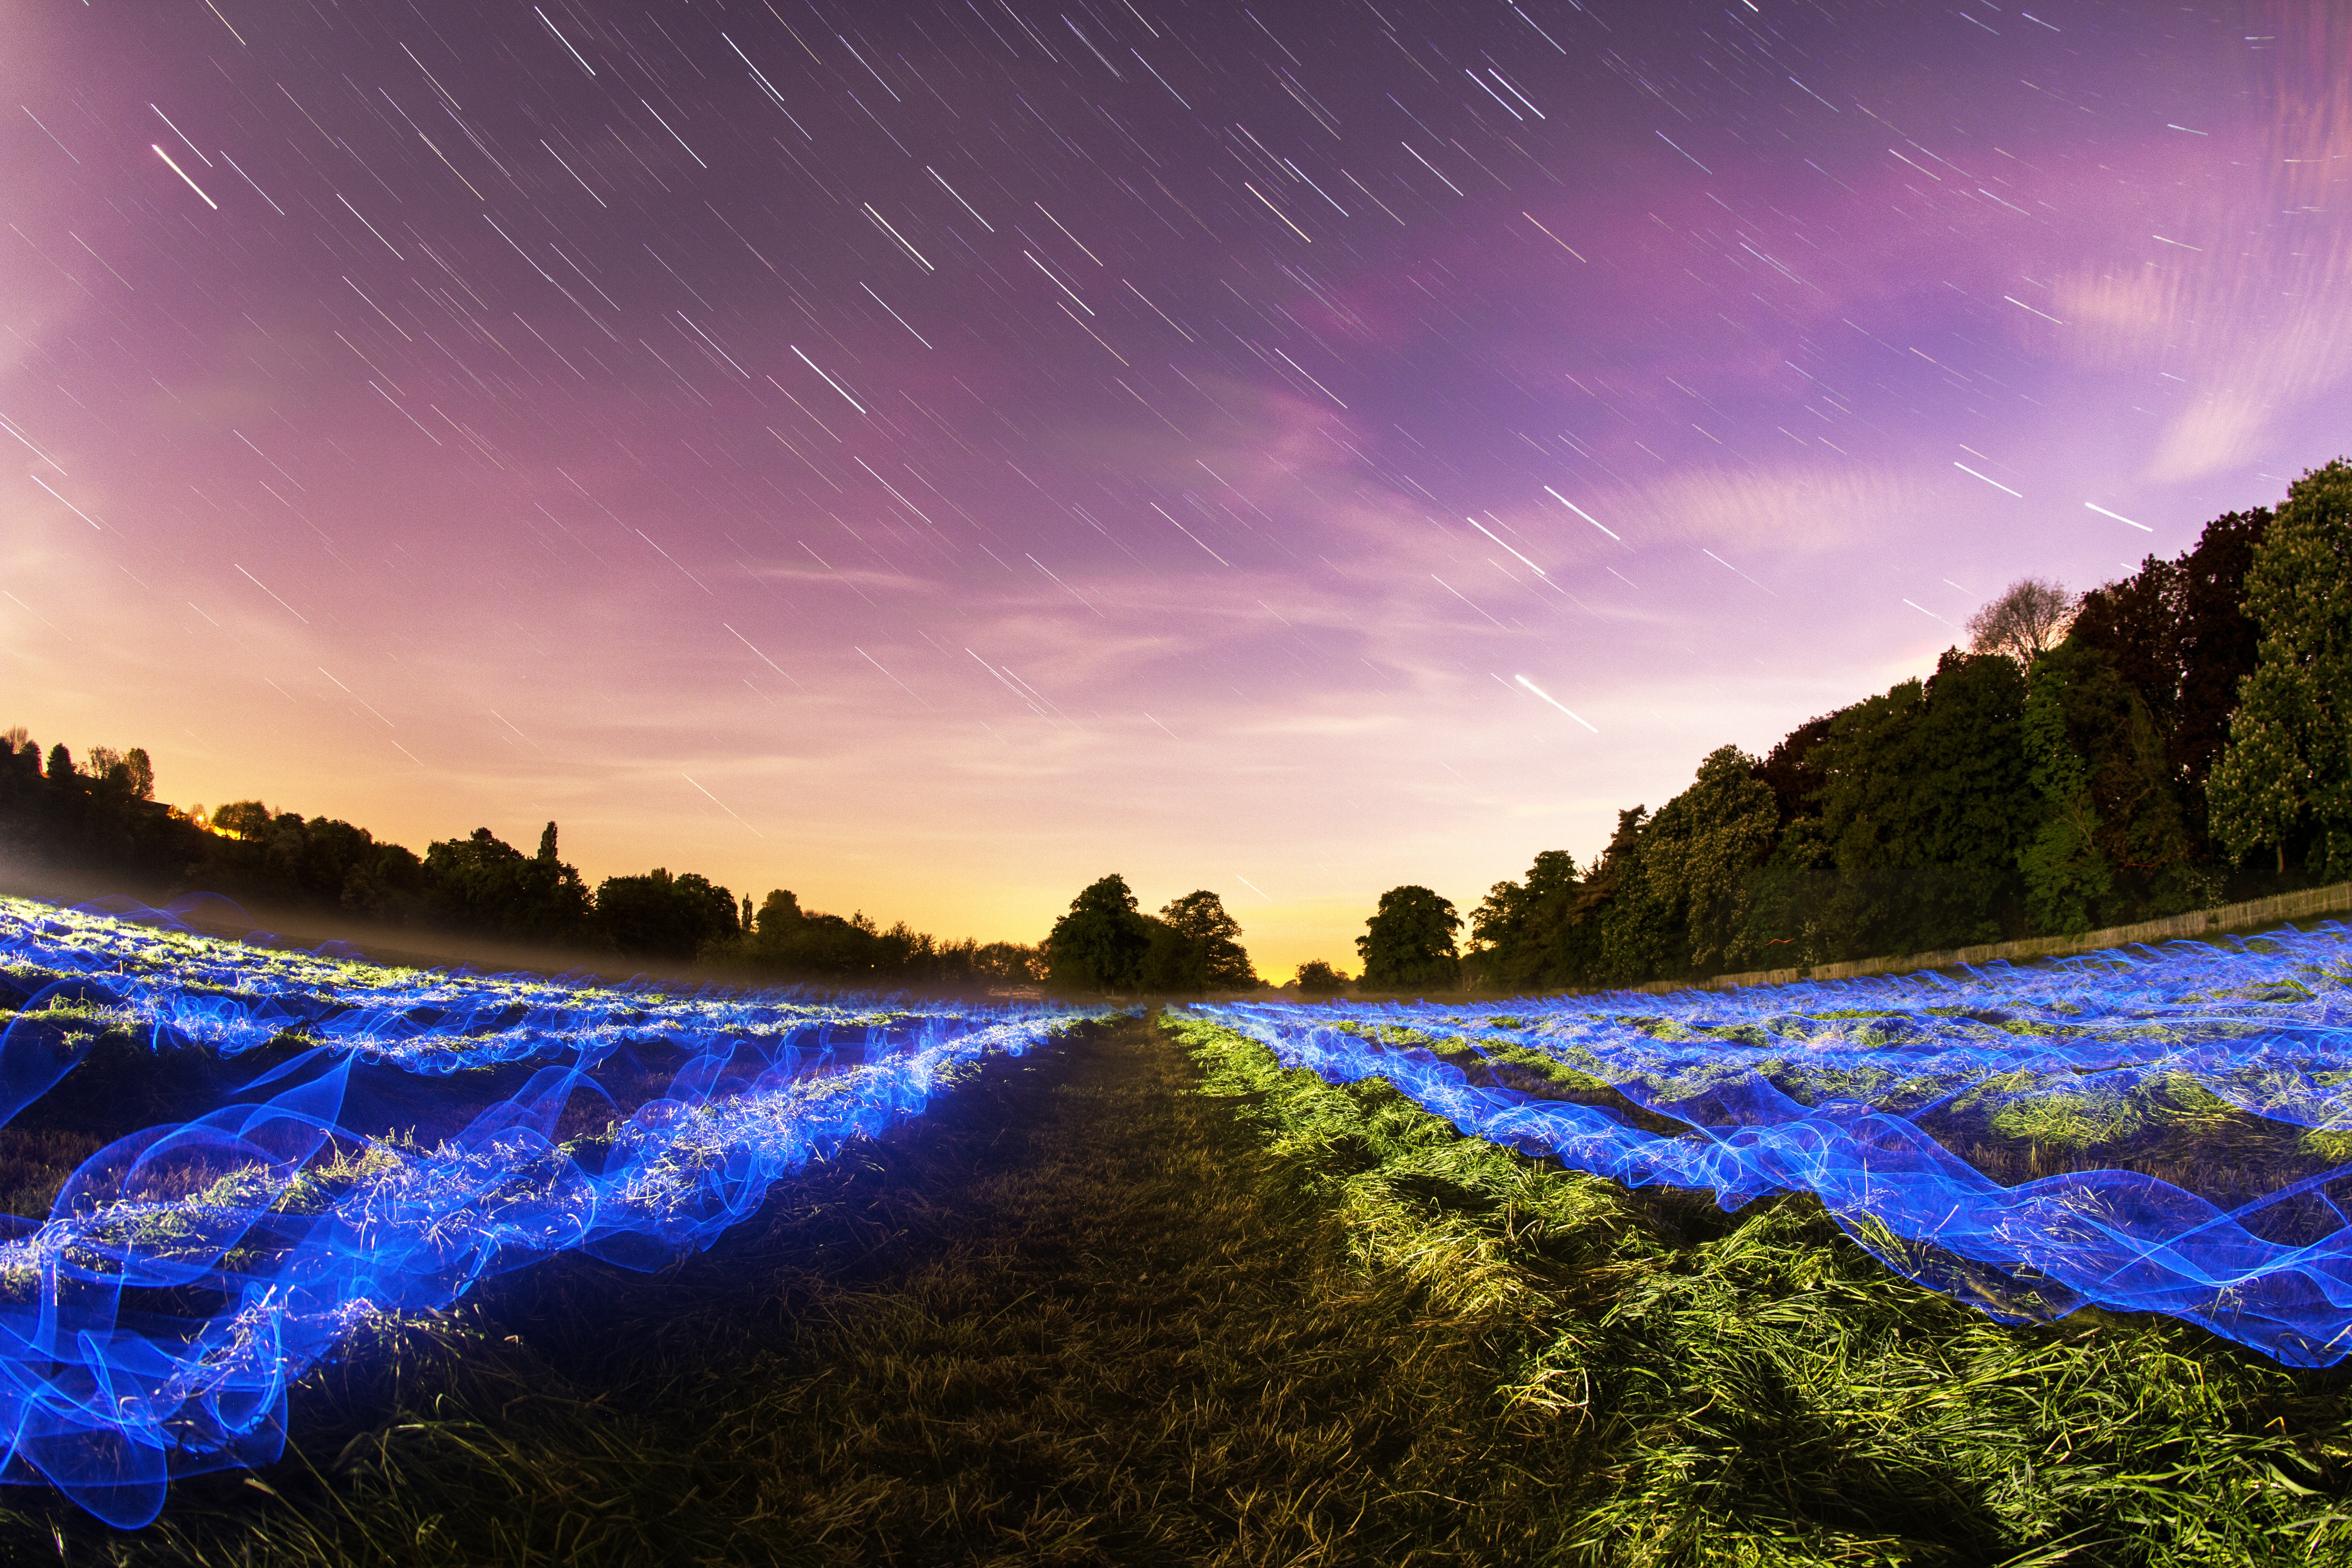
landscape, nature, grass, horizon, cloud, plant, sky, sunrise, sunset, field, night, sunlight, morning, texture, flower, dawn, atmosphere, motion, dusk, evening, green, reflection, artistic, long exposure, outside, lights, background, stars, wallpaper, atmosphere of earth, computer wallpaper